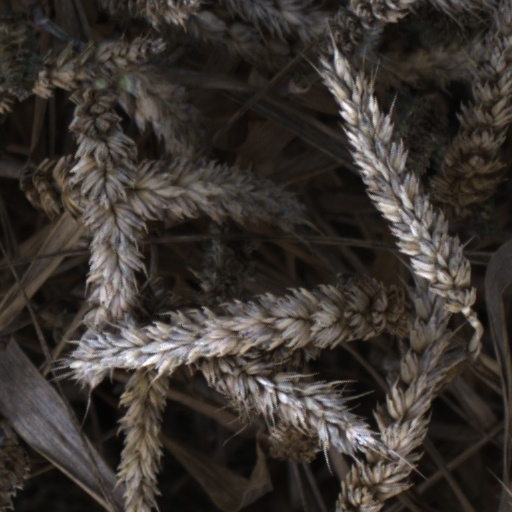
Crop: wheat